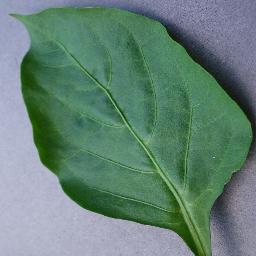
Label: Pepper,_bell___healthy